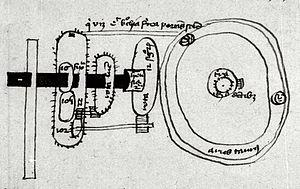
Dessin à main levée de rouages d'une horloge astronomique (mouvements de la Lune et du Soleil).
Henri Arnault de Zwolle est un médecin, astronome et organiste qui a été au service du duc de Bourgogne Philippe le Bon.